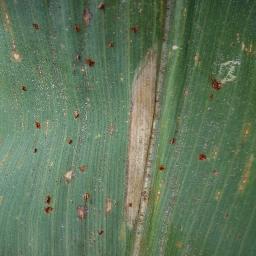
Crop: corn
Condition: (maize)_northern_blight